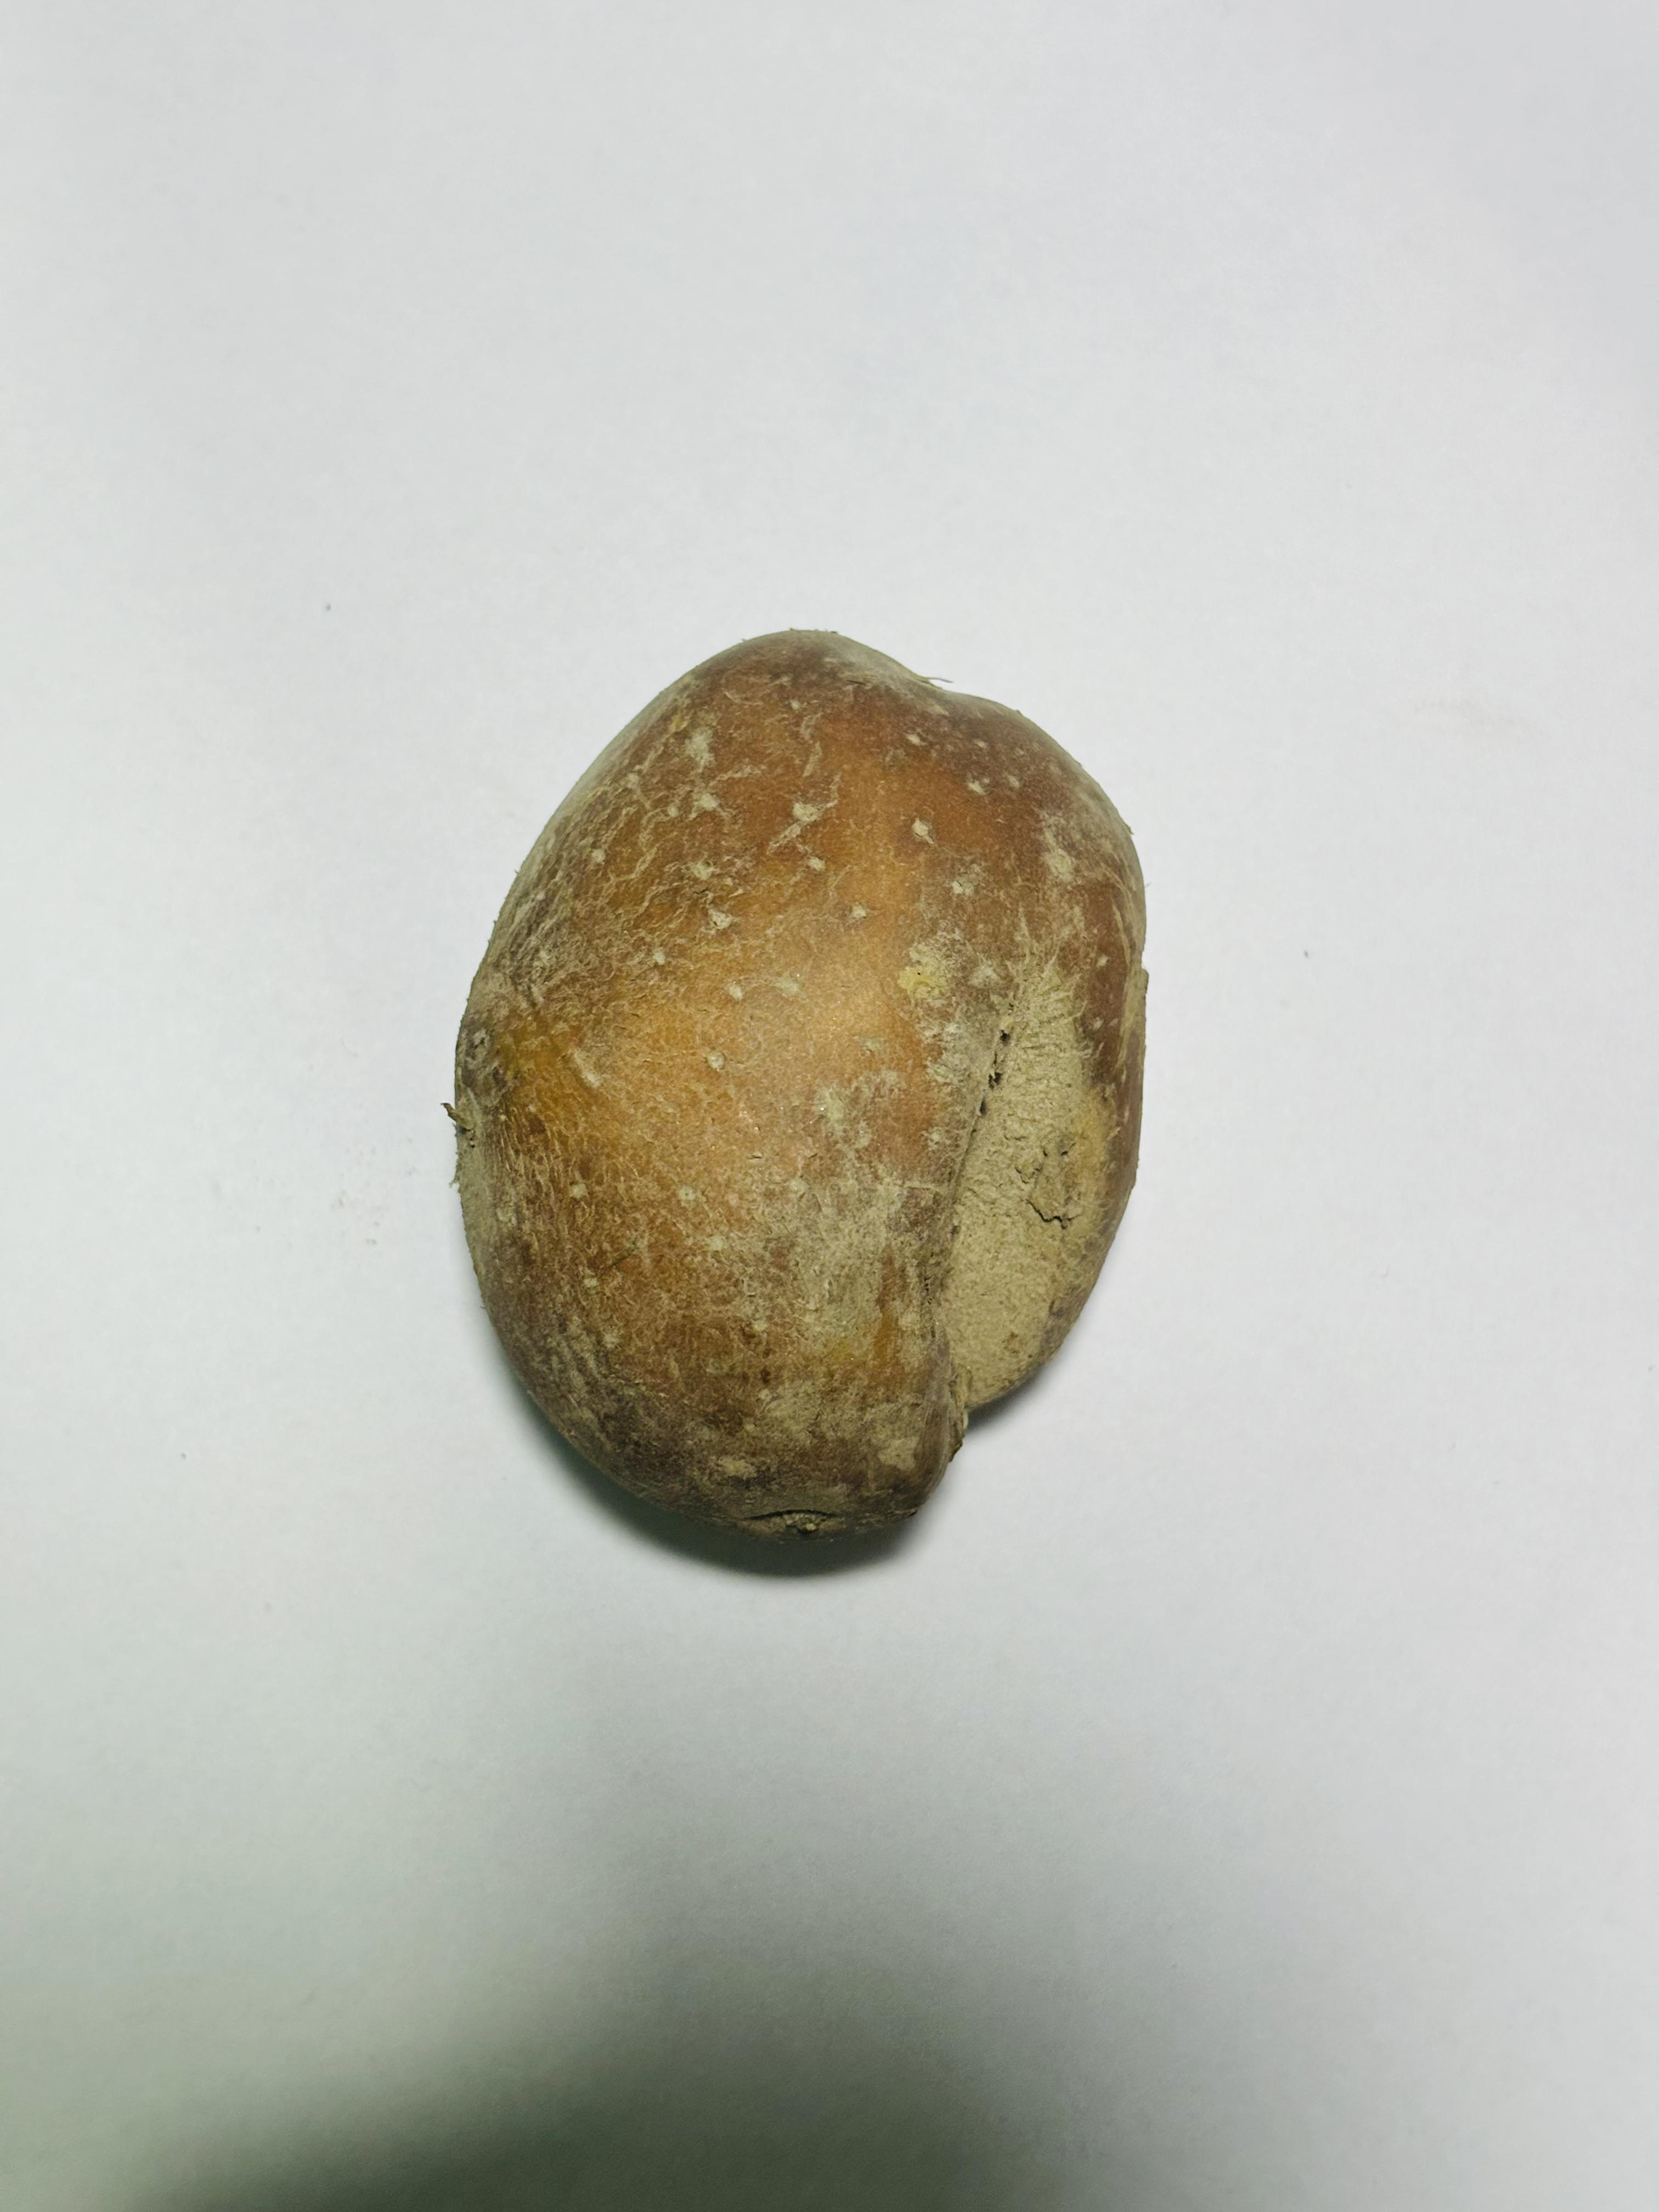
Label: Potato